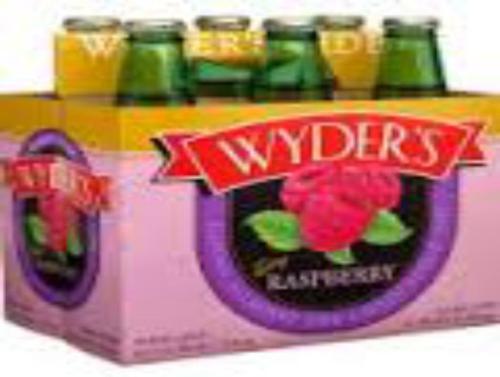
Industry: Food